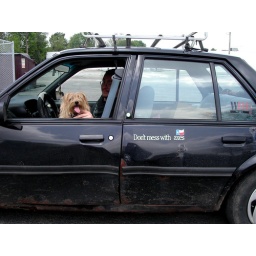
but it's embarrassing to have an attractive husband &amp;amp; dog in such a lame car